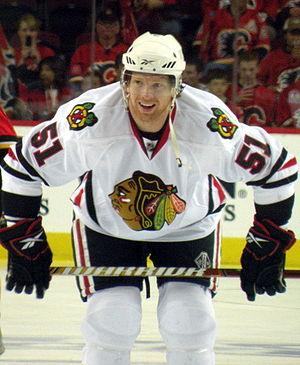
Brian Campbell est un joueur professionnel retraité canadien de hockey sur glace. Il évoluait au poste de défenseur.